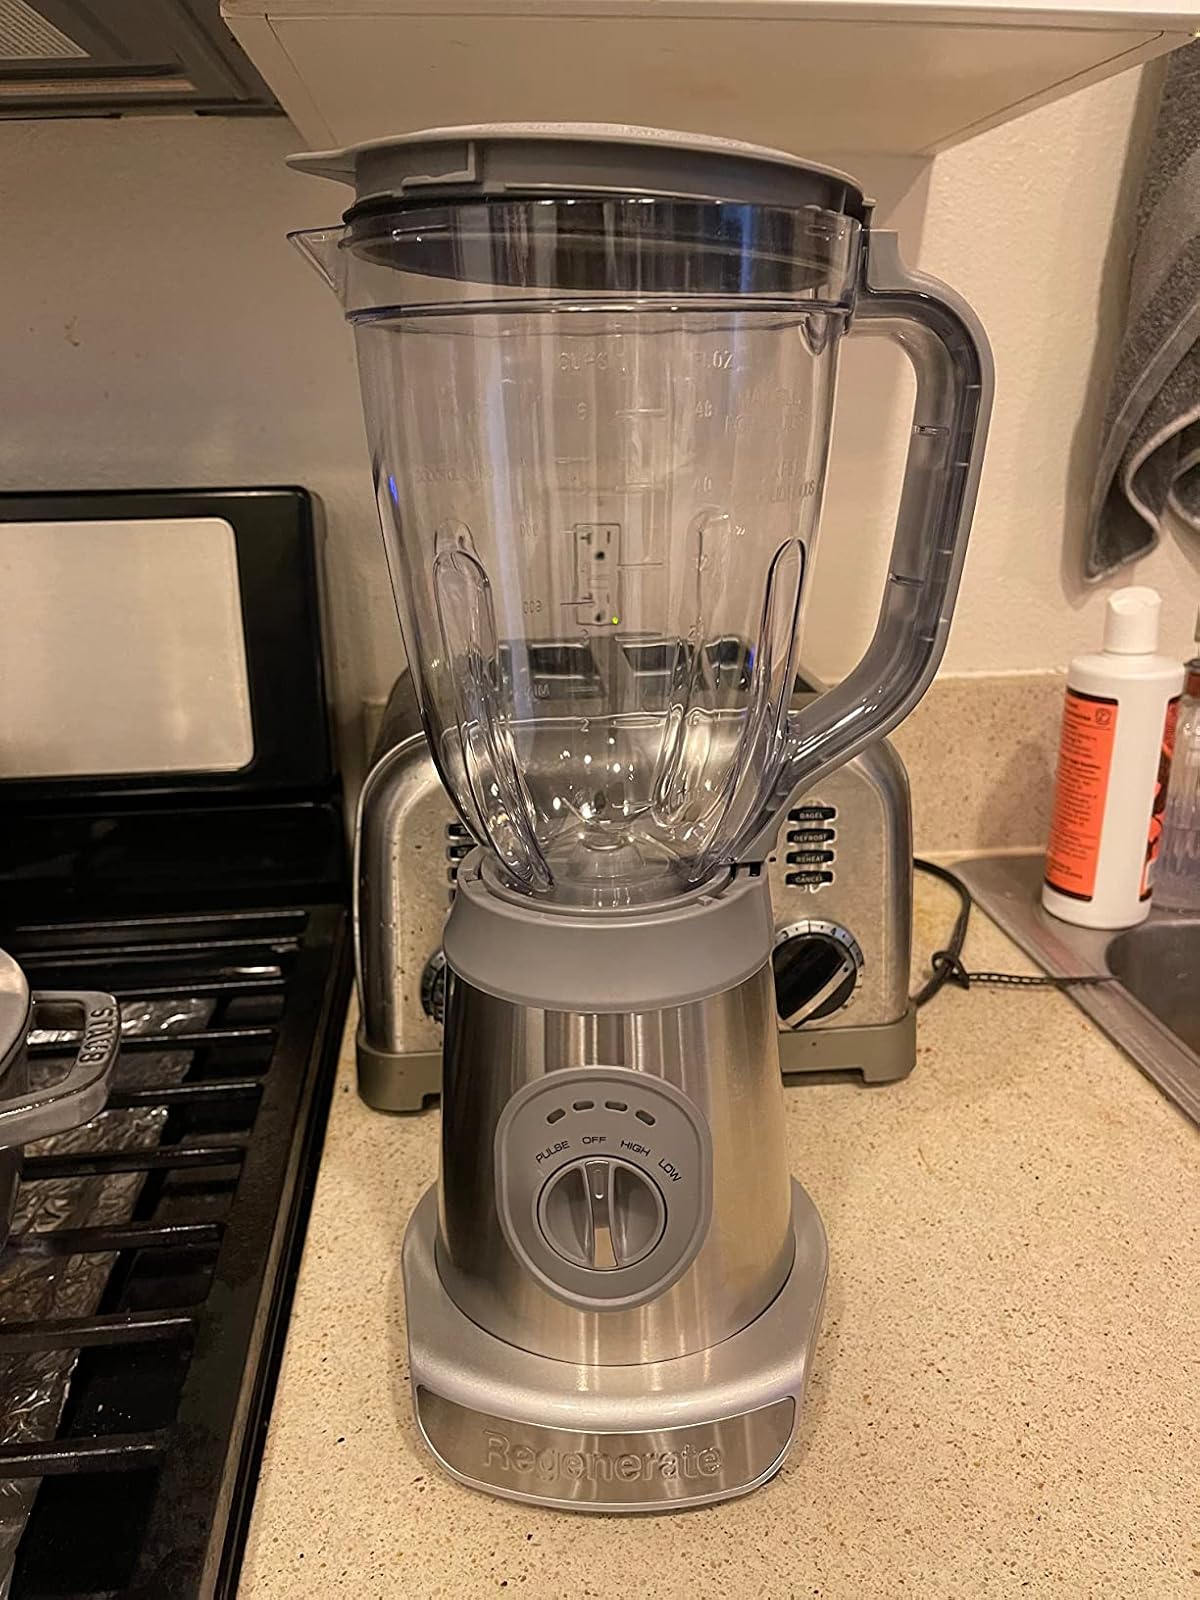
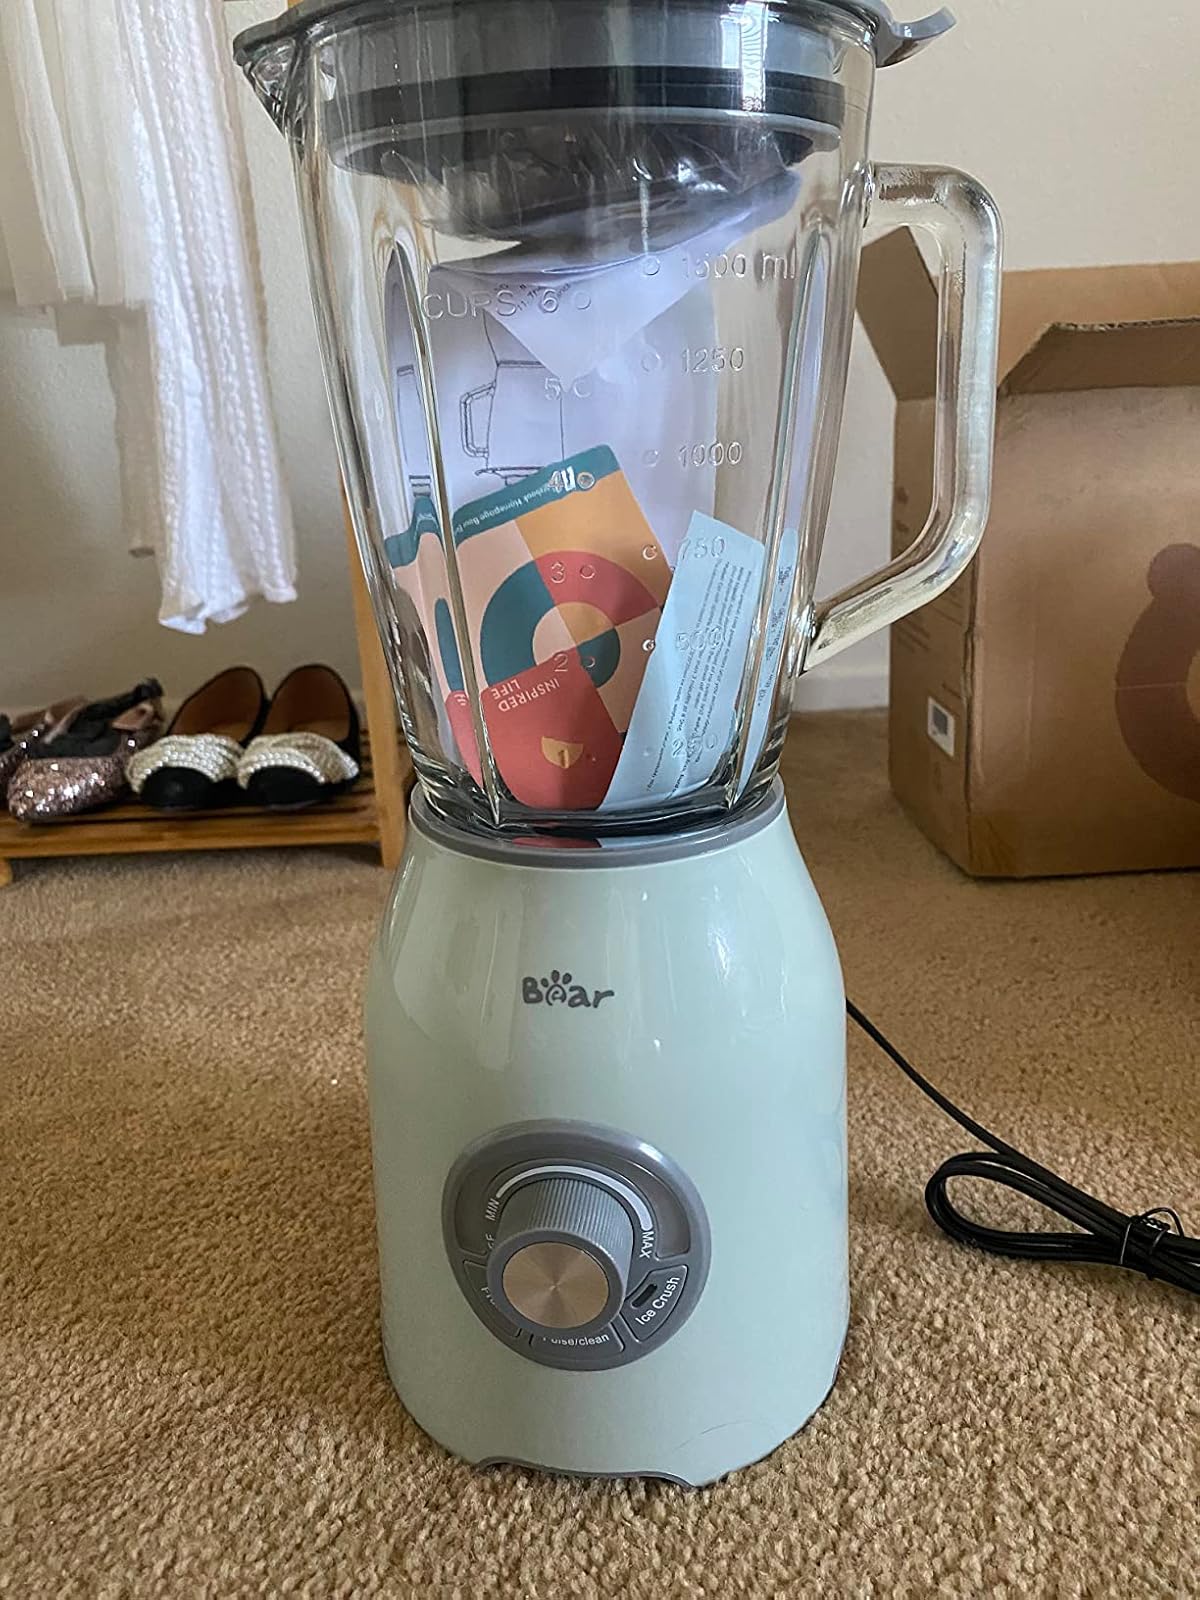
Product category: items_blender
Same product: no